Duchy of Gaeta

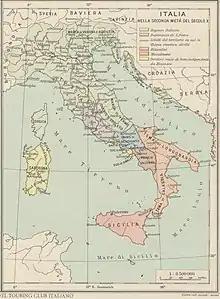
Italy in the second half of 10th century; Duchy of Gaeta ("Ducato di Gaeta") is clearly visible.

Gaeta was conquered by the Lombards in 1032. In 1038, the conqueror, Pandulf of Capua, was deposed and replaced by Guaimar IV of Salerno. Guaimar did not reign personally for long before appointing the chiefest of his Norman mercenaries, Ranulf Drengot, as duke. On Ranulf's death, however, the Gaetans elected their own Lombard candidate, Atenulf, Count of Aquino.